Hof van Savoye

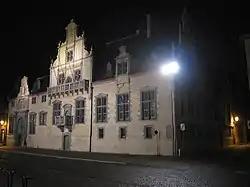
Court of Savoy, rear façade on "Keizerstraat" and (here darker) side at "Korte Maagdenstraat"

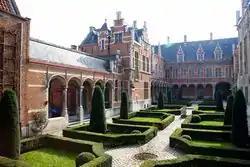
Inner courtyard of Margaret of Austria's Palace

The Hof van Savoye (Court of Savoy) or Palace of Margaret of Austria is an early 16th-century building in Mechelen, Belgium. It was one of the first Renaissance buildings in Northern Europe.